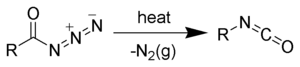
Les azotures d'acyle sont des dérivés d'acide carboxylique de formule générale RCON₃.
Le réarrangement de Curtius est une réaction chimique dans laquelle un azoture d'acyle se réarrange en isocyanate. Elle tient son nom du chimiste allemand Theodor Curtius qui l'a décrite en 1890.